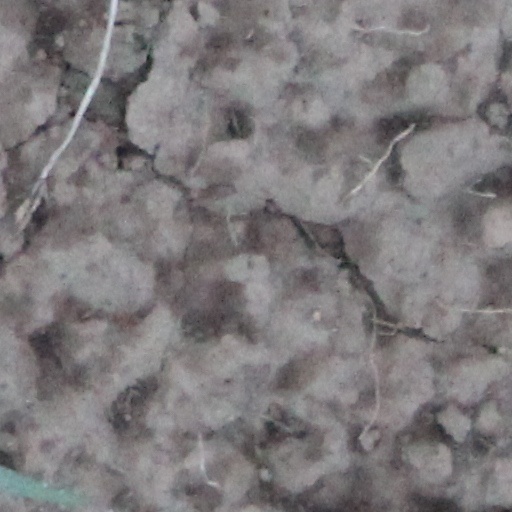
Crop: wheat